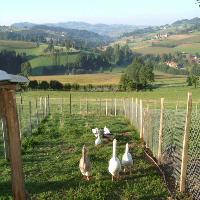
Weather: sun or clear